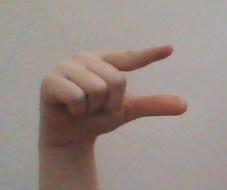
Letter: dal